St. Matthew's Episcopal Church (Hallowell, Maine)

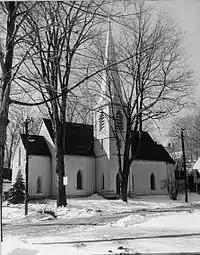
St. Matthew's Episcopal Church.

St. Matthew's Episcopal Church is an Episcopal Church at 20 Union Street in Hallowell, Maine. The church was built in 1860, and is part of the Hallowell Historic District defined in the National Register of Historic Places.